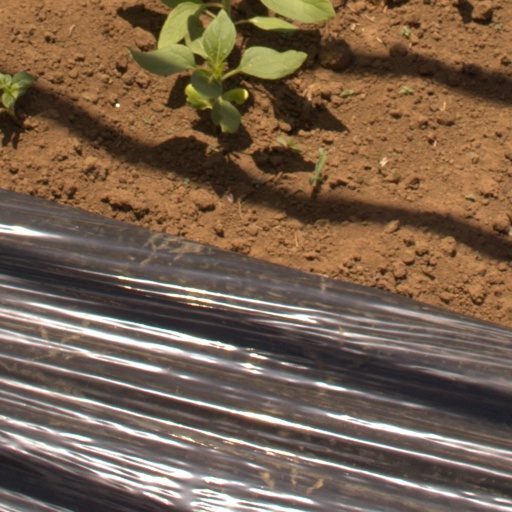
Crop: Jerusalem artichoke